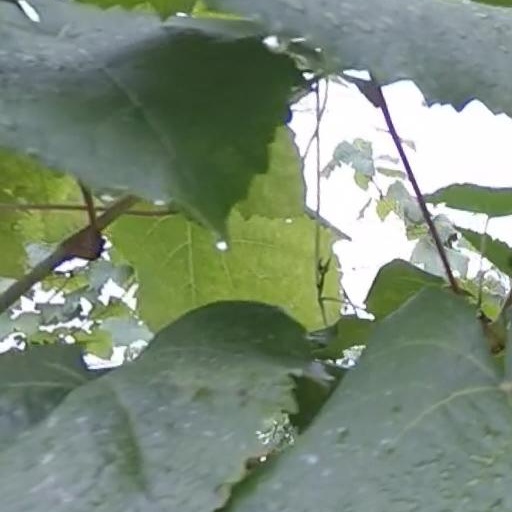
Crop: grape